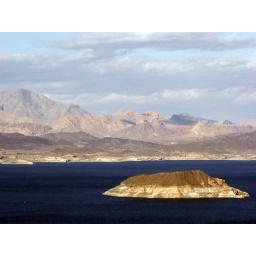
Never saw such blue water in NV